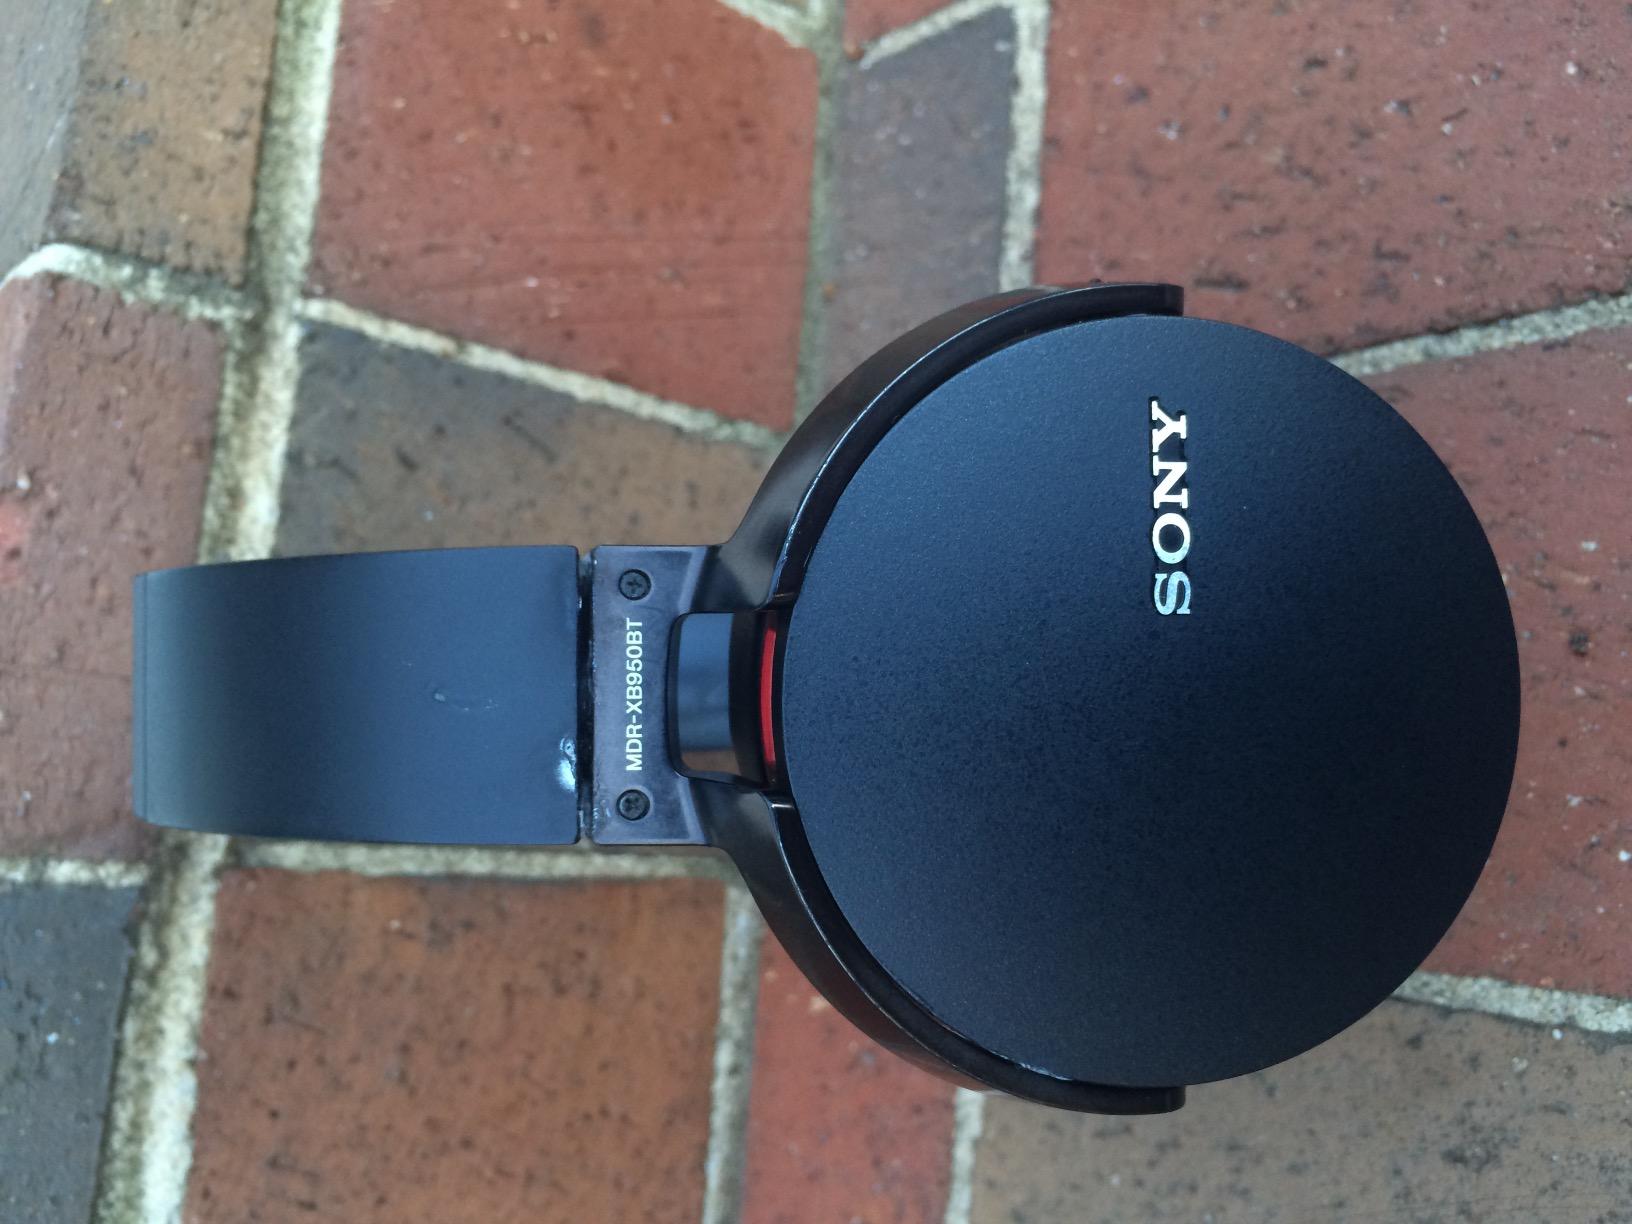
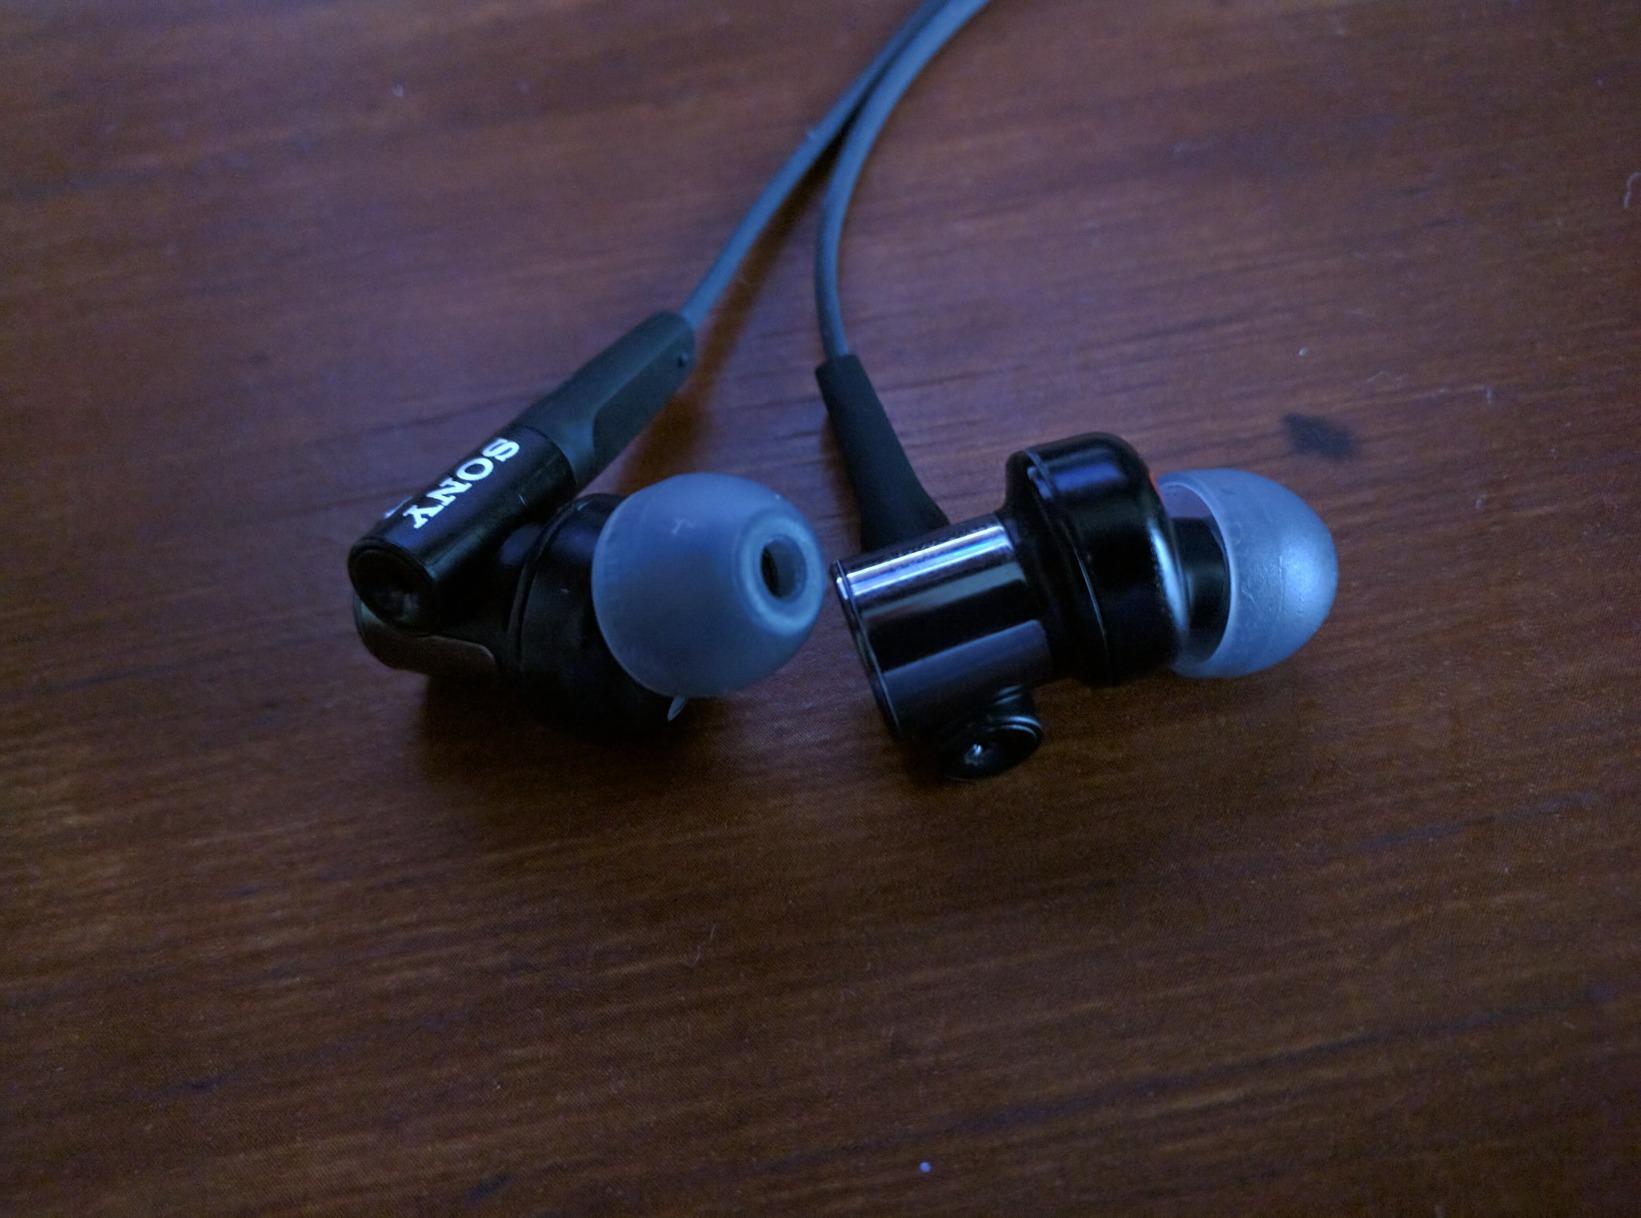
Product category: headphones
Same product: no